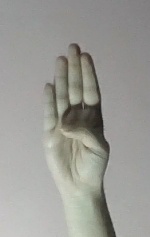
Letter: kaaf